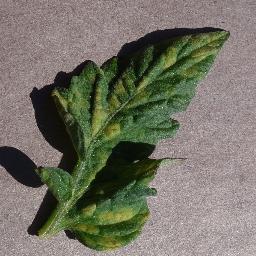
Label: Tomato___Leaf_Mold